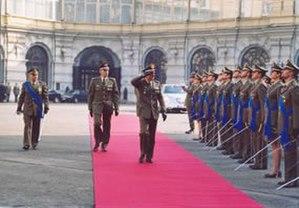
L'École d'application et l'Institut d'études militaires de l'armée a son siège à Turin. C'est une école de l'armée de terre italienne où les officiers en service permanent de l'armée complètent et perfectionnent leur formation.